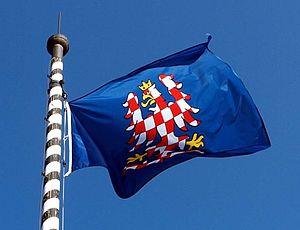
La Moravie /mɔʁavi/ est une région d’Europe centrale, ayant jadis englobé l'actuelle Tchéquie et un large territoire autour, mais formant aujourd’hui la région historique orientale de la République tchèque. Ses villes principales sont Brno et Olomouc. Depuis le premier tiers du XIᵉ siècle, la Moravie est rattachée à la Bohême, sous le nom de margraviat de Moravie, en usage jusqu’au XXᵉ siècle, ou de duché de Méranie.
Les armoiries de la Moravie sont utilisées depuis des siècles pour représenter la Moravie, une province traditionnelle de la République tchèque actuelle. Les armes sont également présentes dans l'un des domaines des grandes armoiries de la République tchèque.